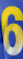
Number: 6